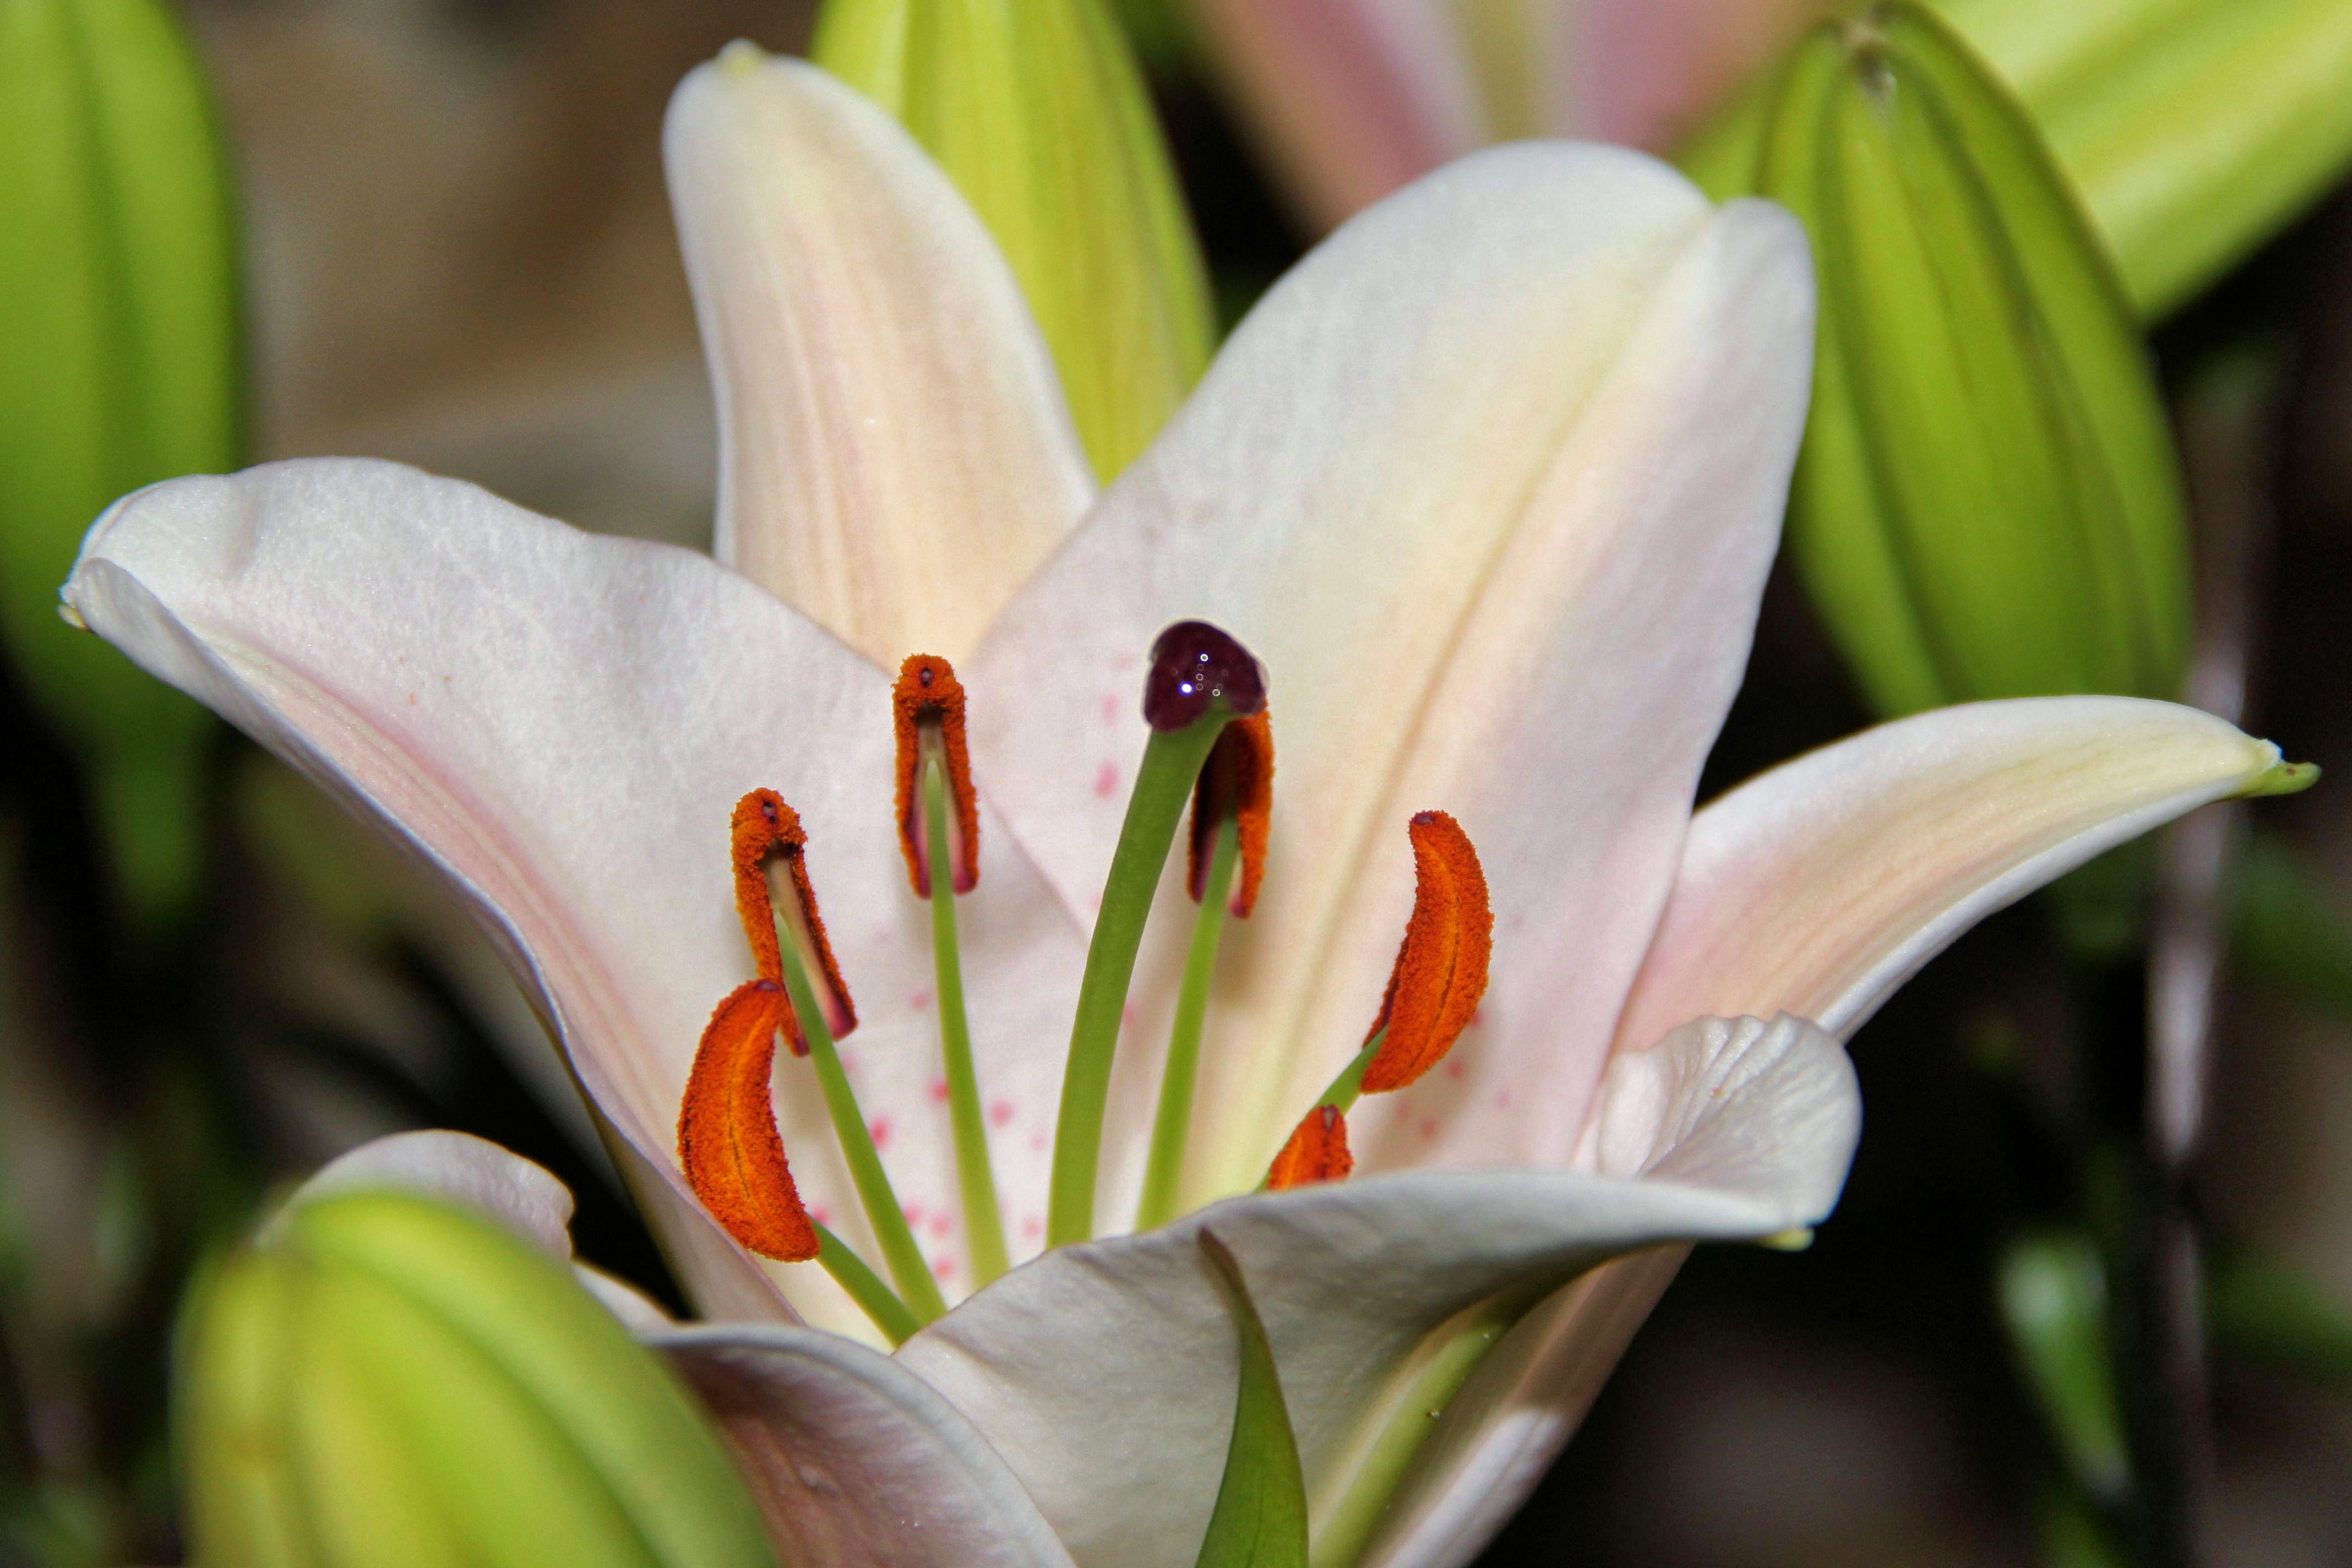
blossom, plant, flower, petal, bloom, green, botany, flora, flowers, close up, pistil, lily, daylily, macro photography, blossomed, flowering plant, plant stem, land plant